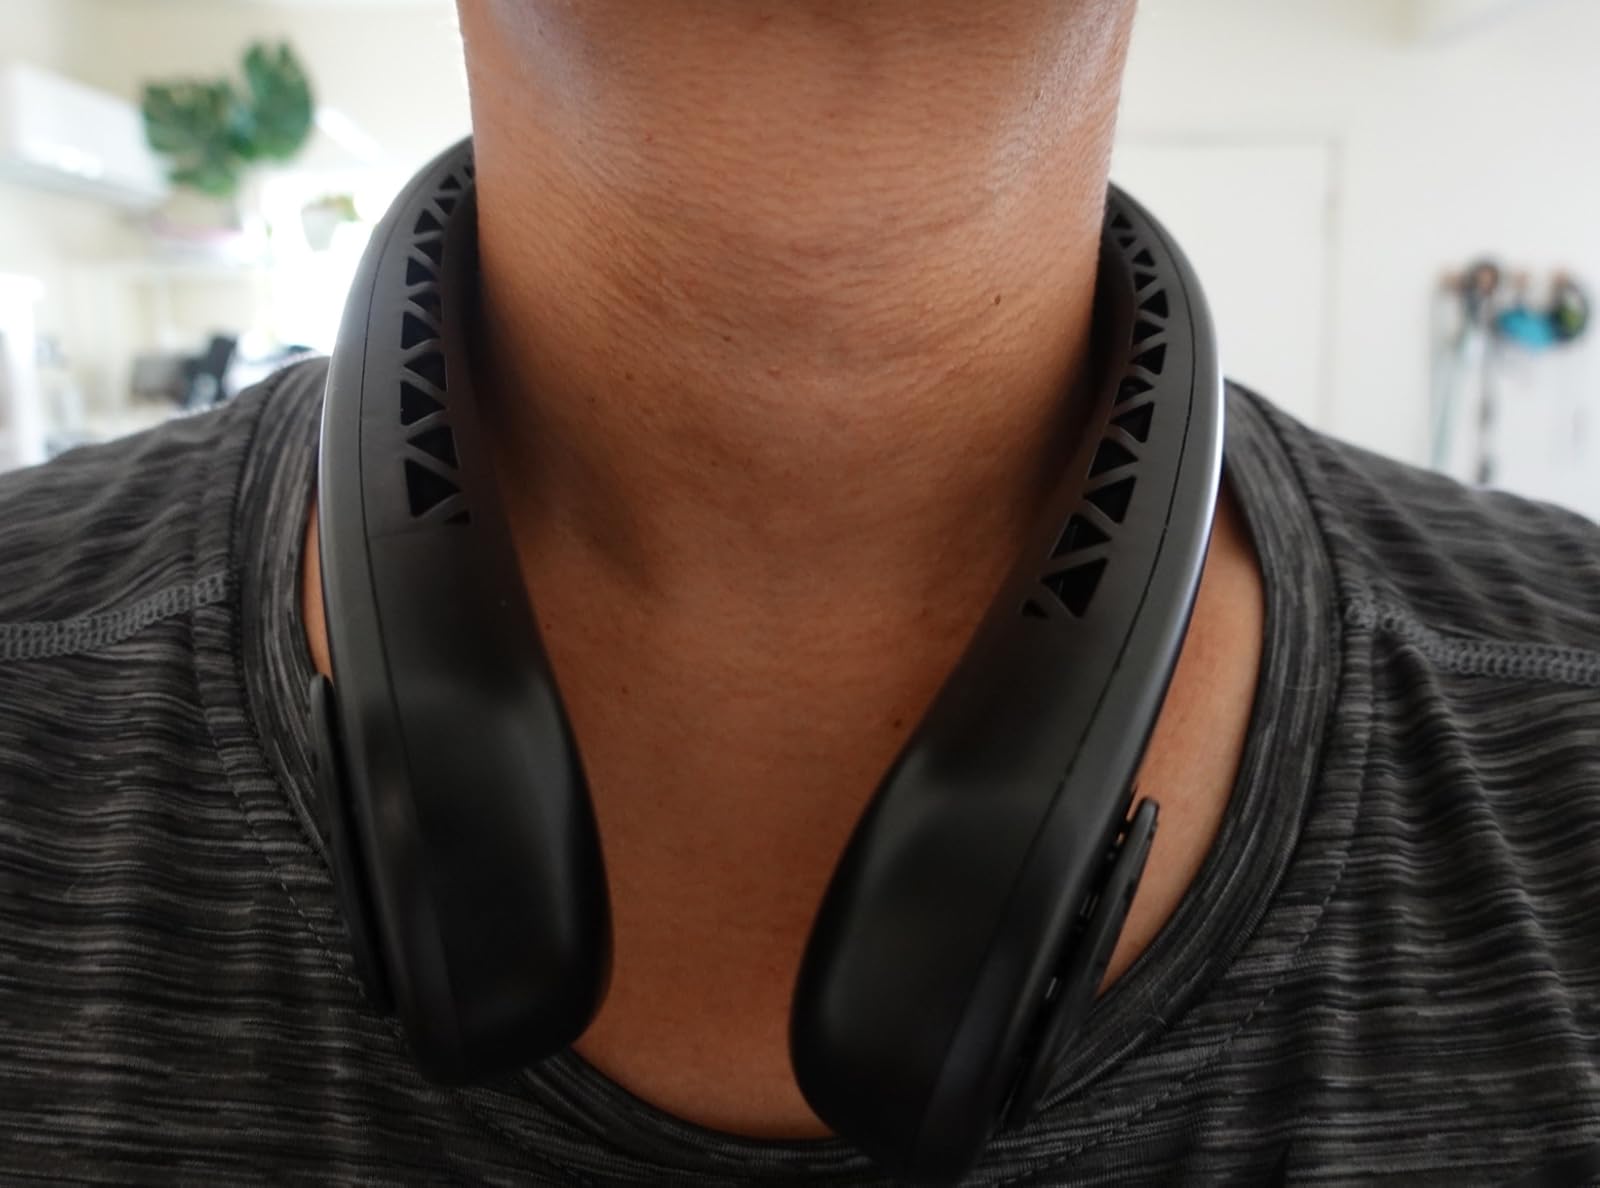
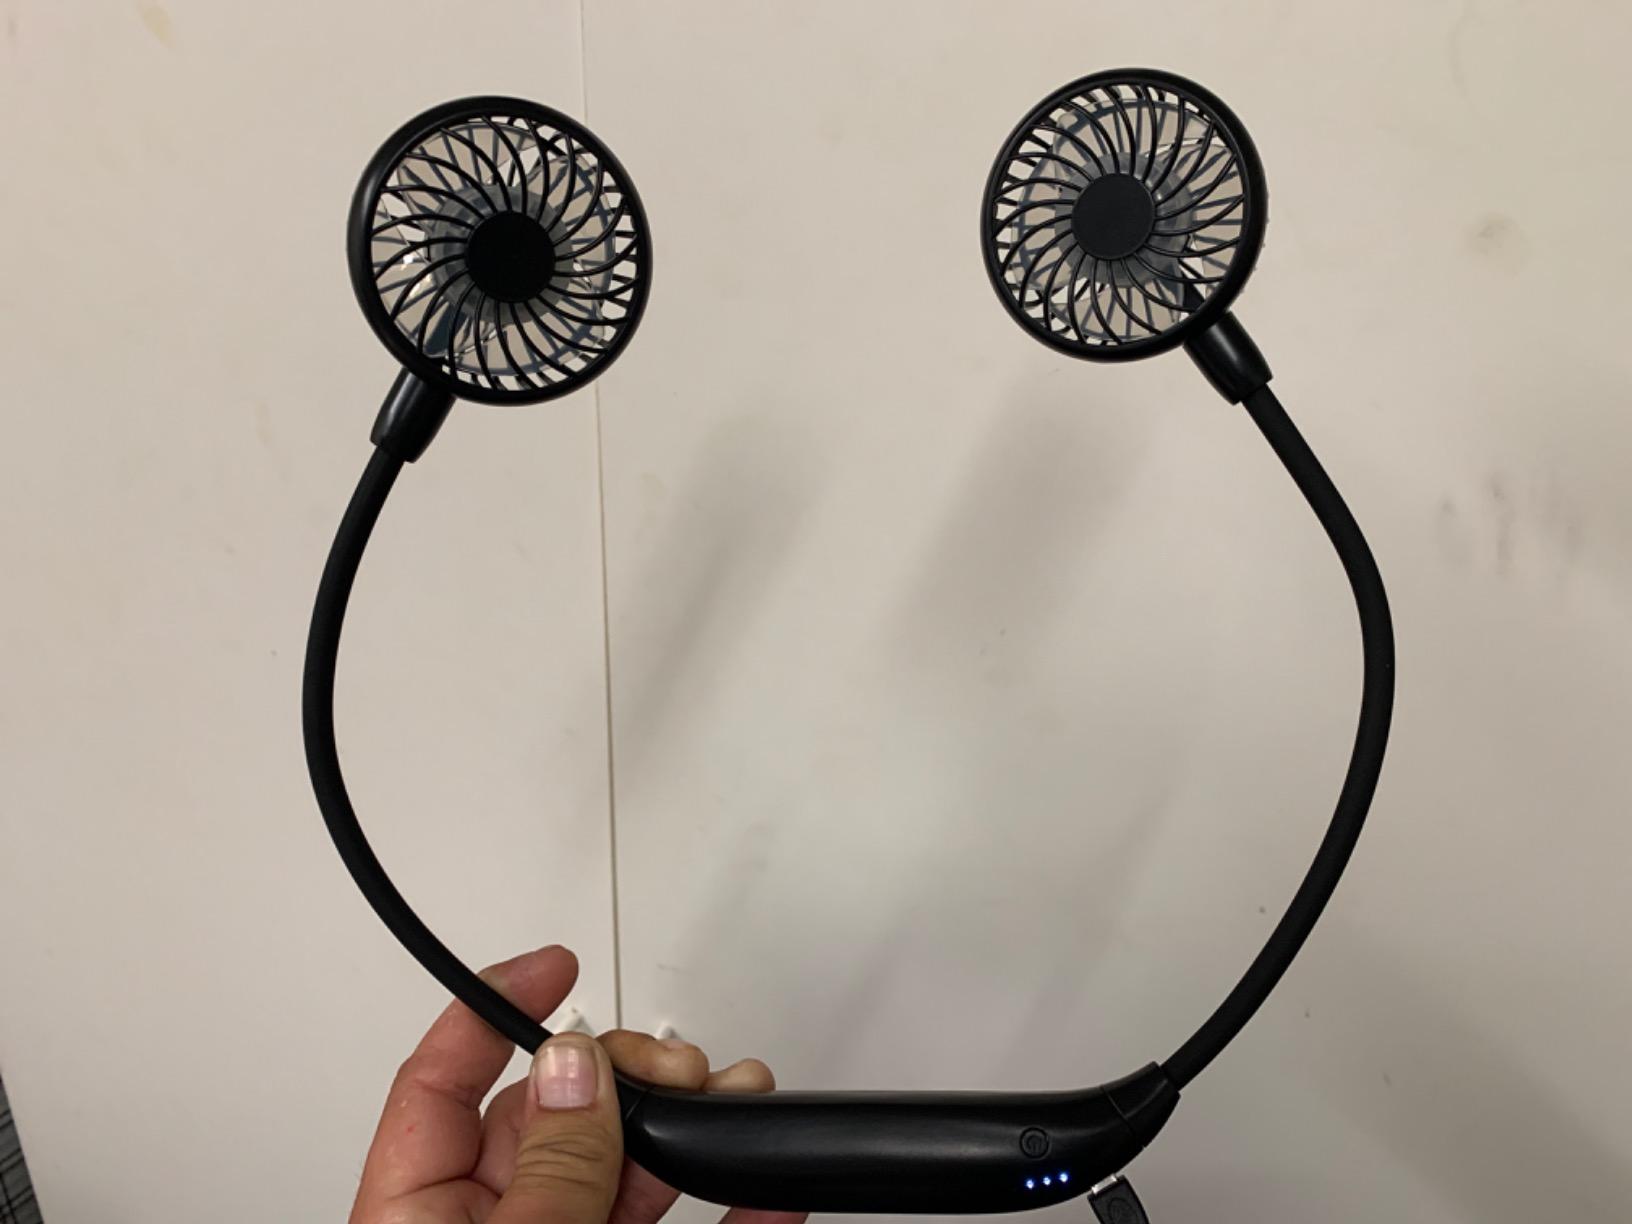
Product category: fan
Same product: no